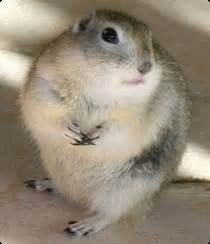
Label: scoiattolo